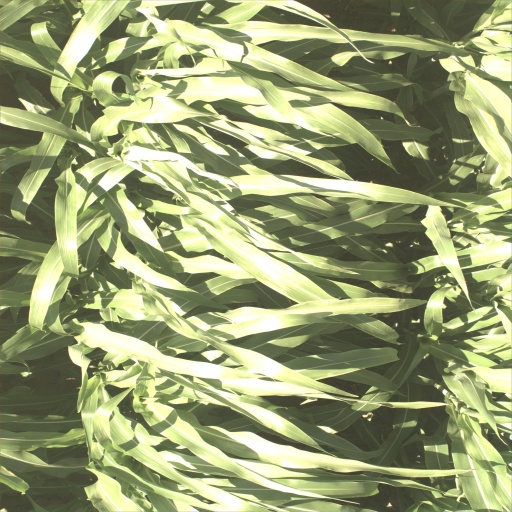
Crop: sorghum